1916 Harborough by-election

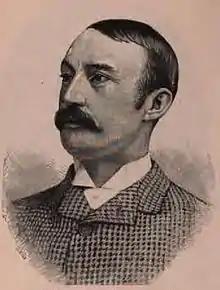
Logan

Logan's long-standing poor health had meant that the local Liberal Association were advanced in selecting his replacement. In anticipation of a 1915 General Election, they had already selected Percy Harris. Harris was a London County Councillor, who had stood twice for parliament elsewhere. He had no links with the constituency but his candidacy was officially endorsed by both the Unionist and Labour parties, due to the wartime electoral truce.